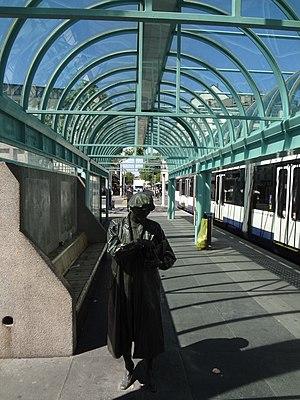
Kiosque du Rond-Point de Plainpalais à Genève, abri côté ouest, avec lune des sculptures de Aldus.
Plainpalais est un quartier de la ville de Genève et une ancienne commune du canton du même nom.
Les kiosques du tramway de Genève sont des édicules bâtis à certains arrêts du réseau des tramways de Genève en Suisse. Ils ont été nommés de manière variable au cours du temps : station, station-abri, kiosque-abri, kiosque, aubette.